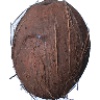
Label: Cocos 1